Inanna

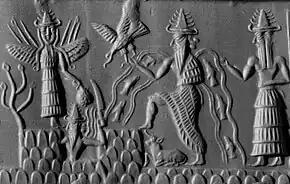
Akkadian cylinder seal from  BCE or thereabouts depicting the deities Inanna, Utu, Enki, and Isimud

The Sumerians worshipped Inanna as the goddess of both warfare and love. Unlike other gods, whose roles were static and whose domains were limited, the stories of Inanna describe her as moving from conquest to conquest. She is portrayed as young and impetuous, constantly striving for more power than had been allotted to her.